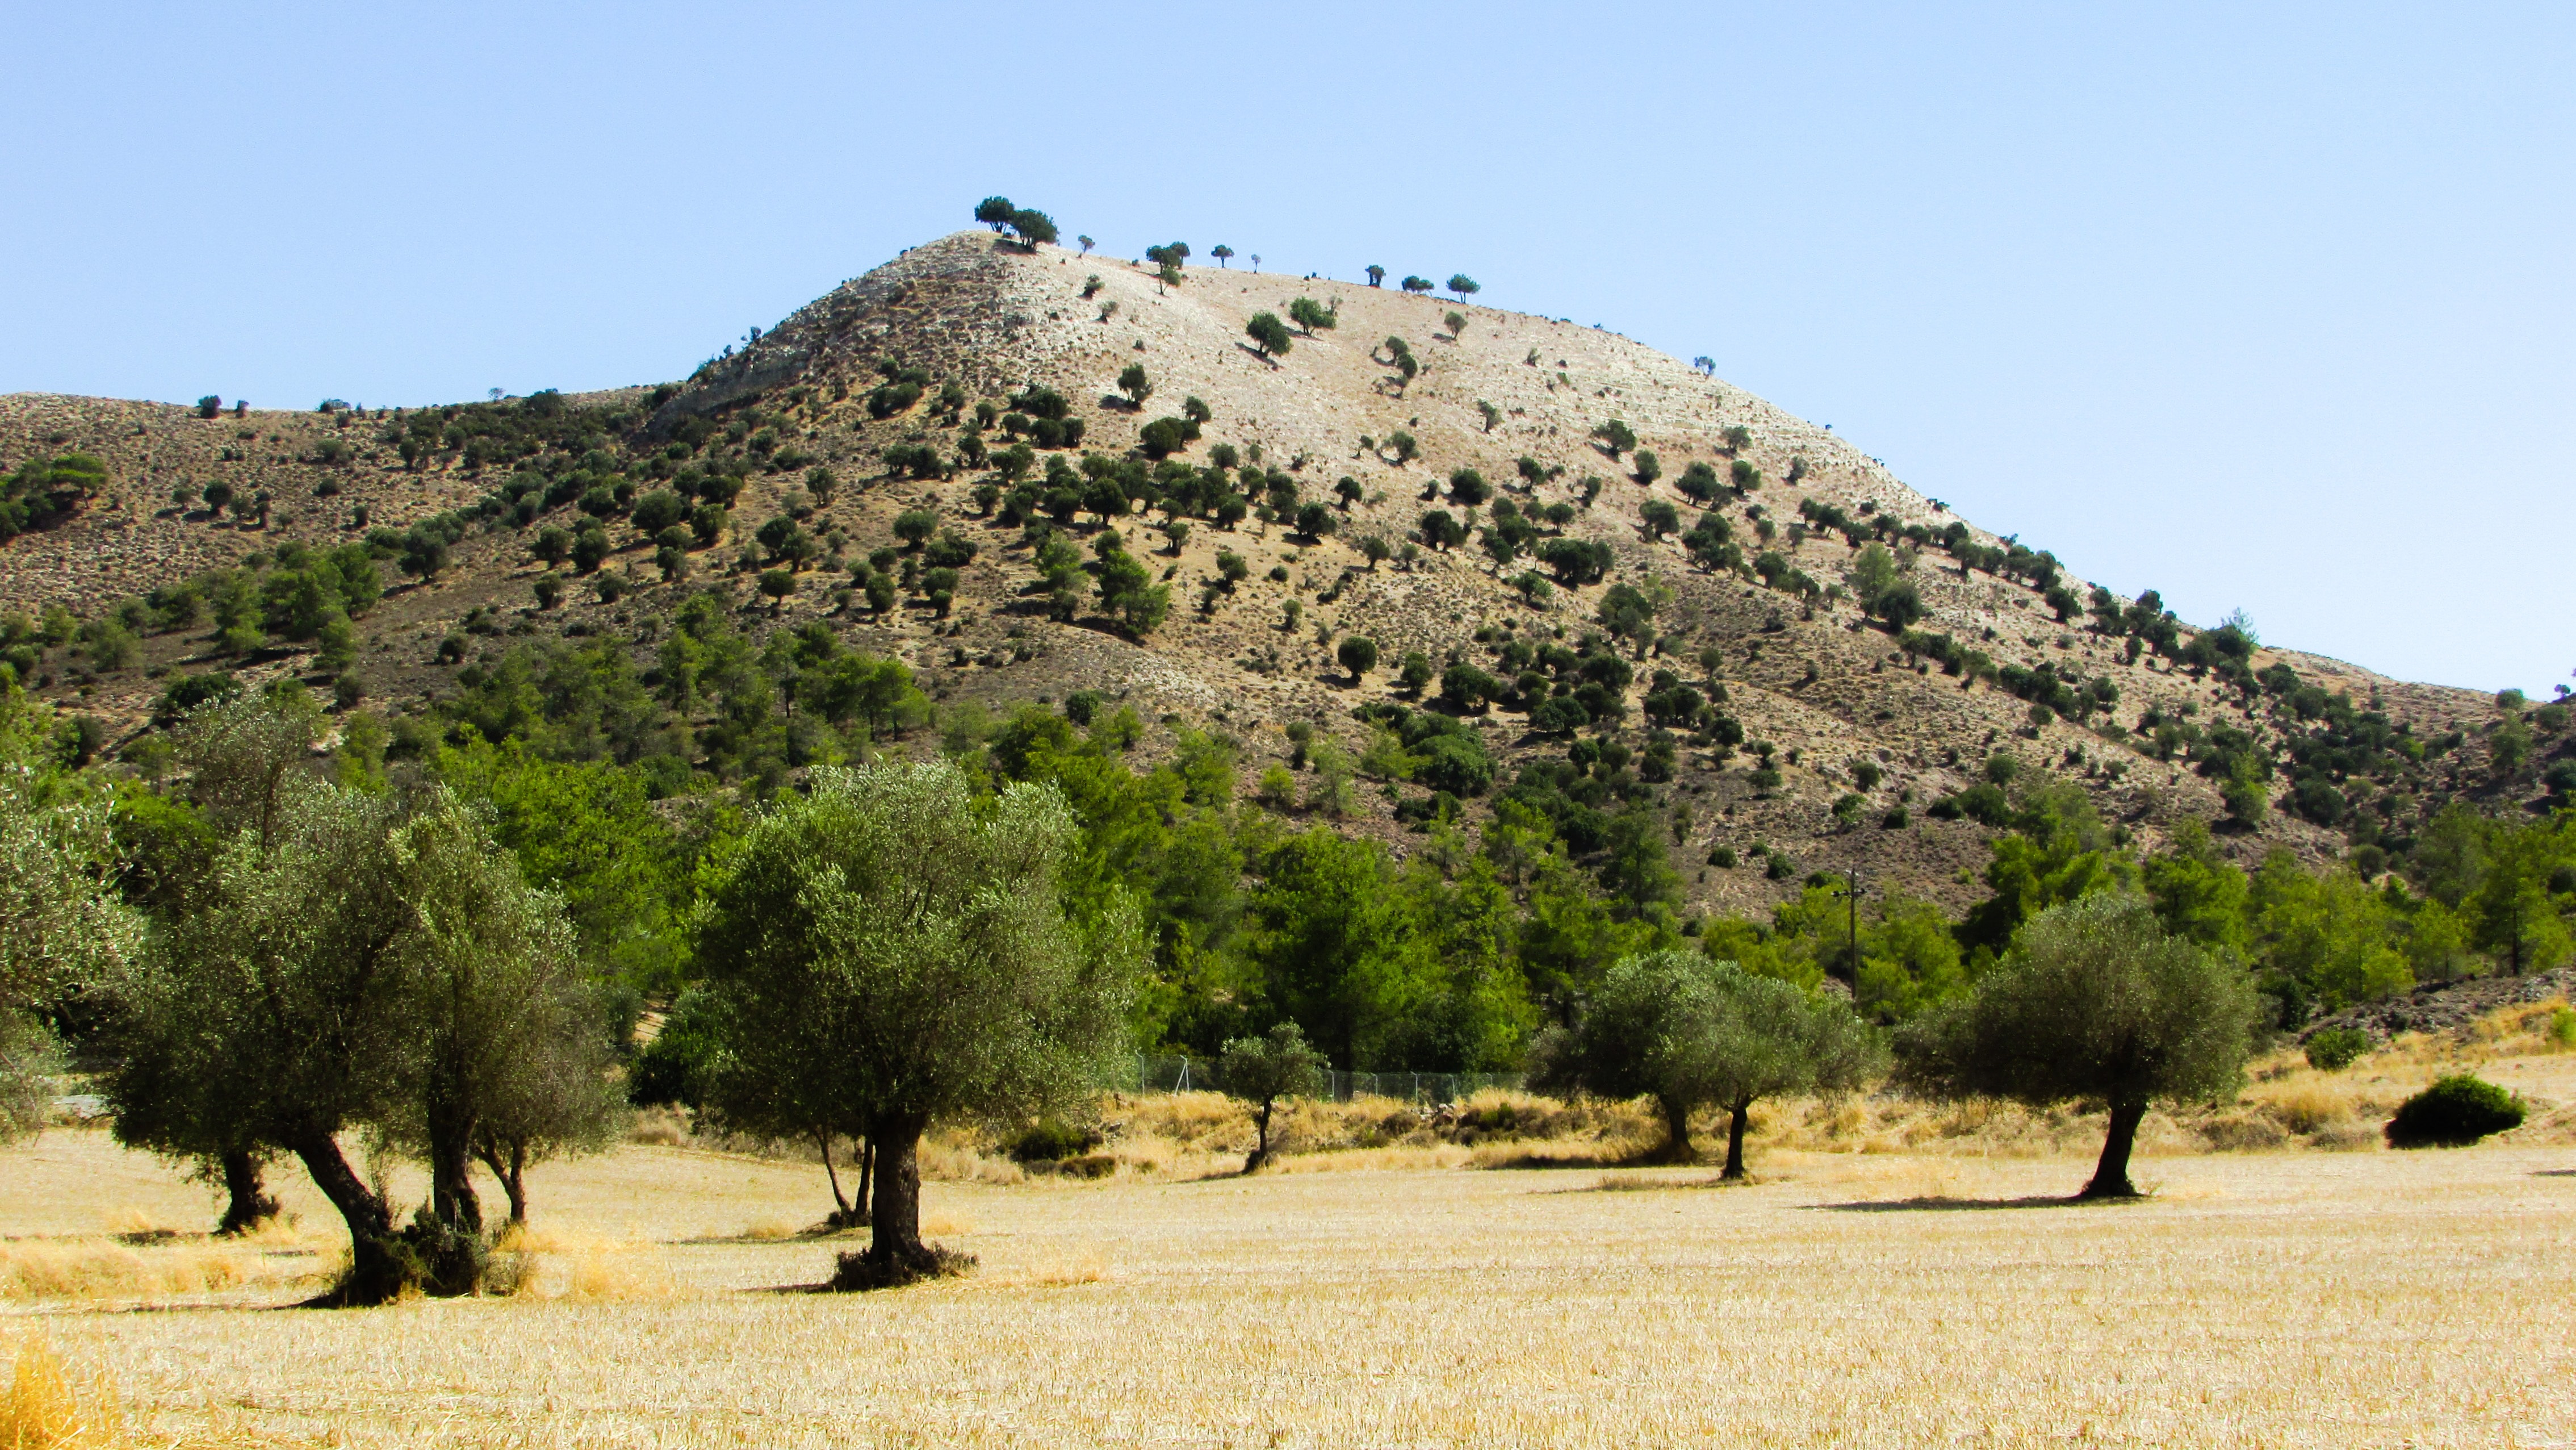
landscape, tree, nature, meadow, countryside, flower, valley, summer, village, rural, scenery, agriculture, savanna, plateau, ecosystem, cyprus, wadi